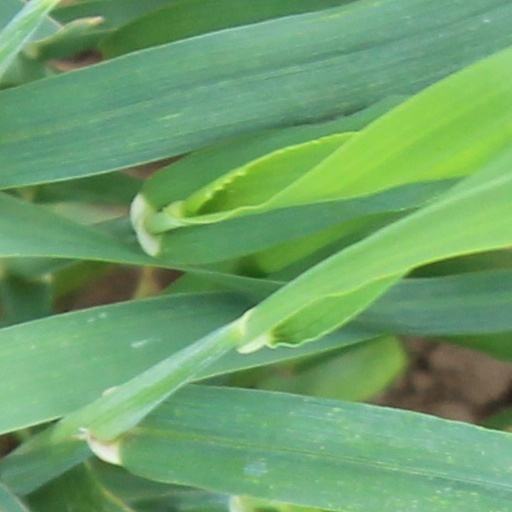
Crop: wheat